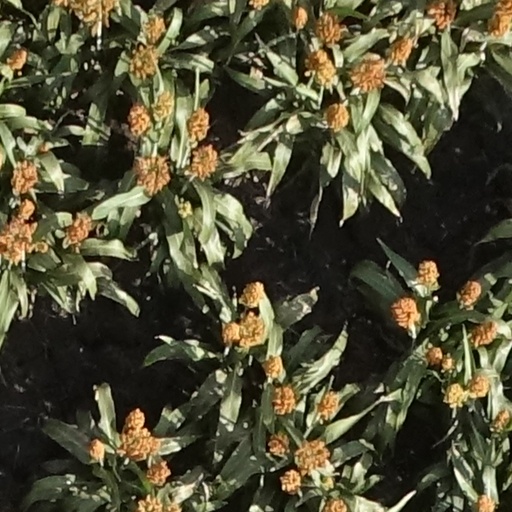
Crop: sorghum